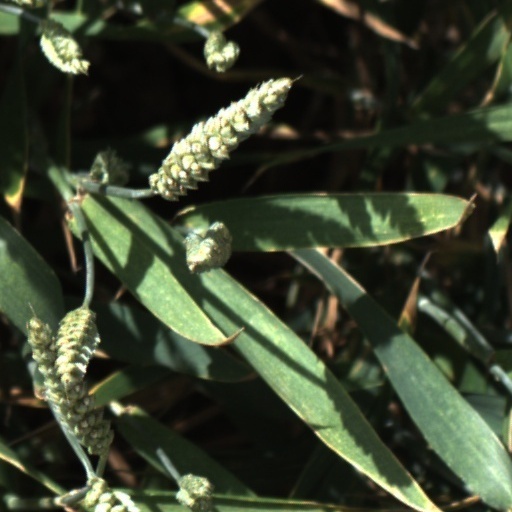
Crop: wheat